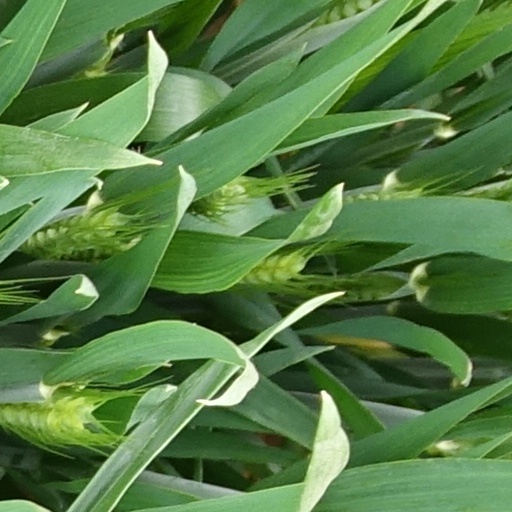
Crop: wheat